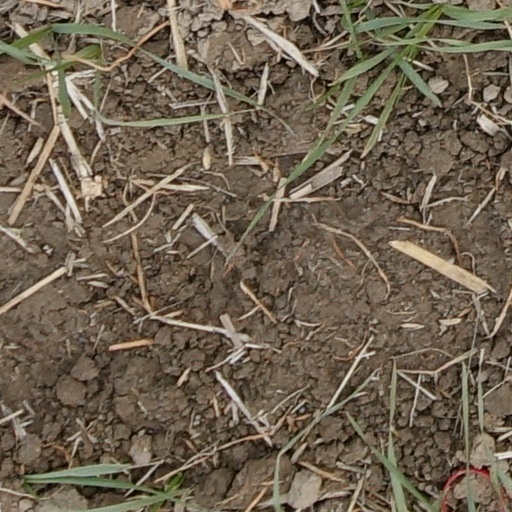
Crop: wheat